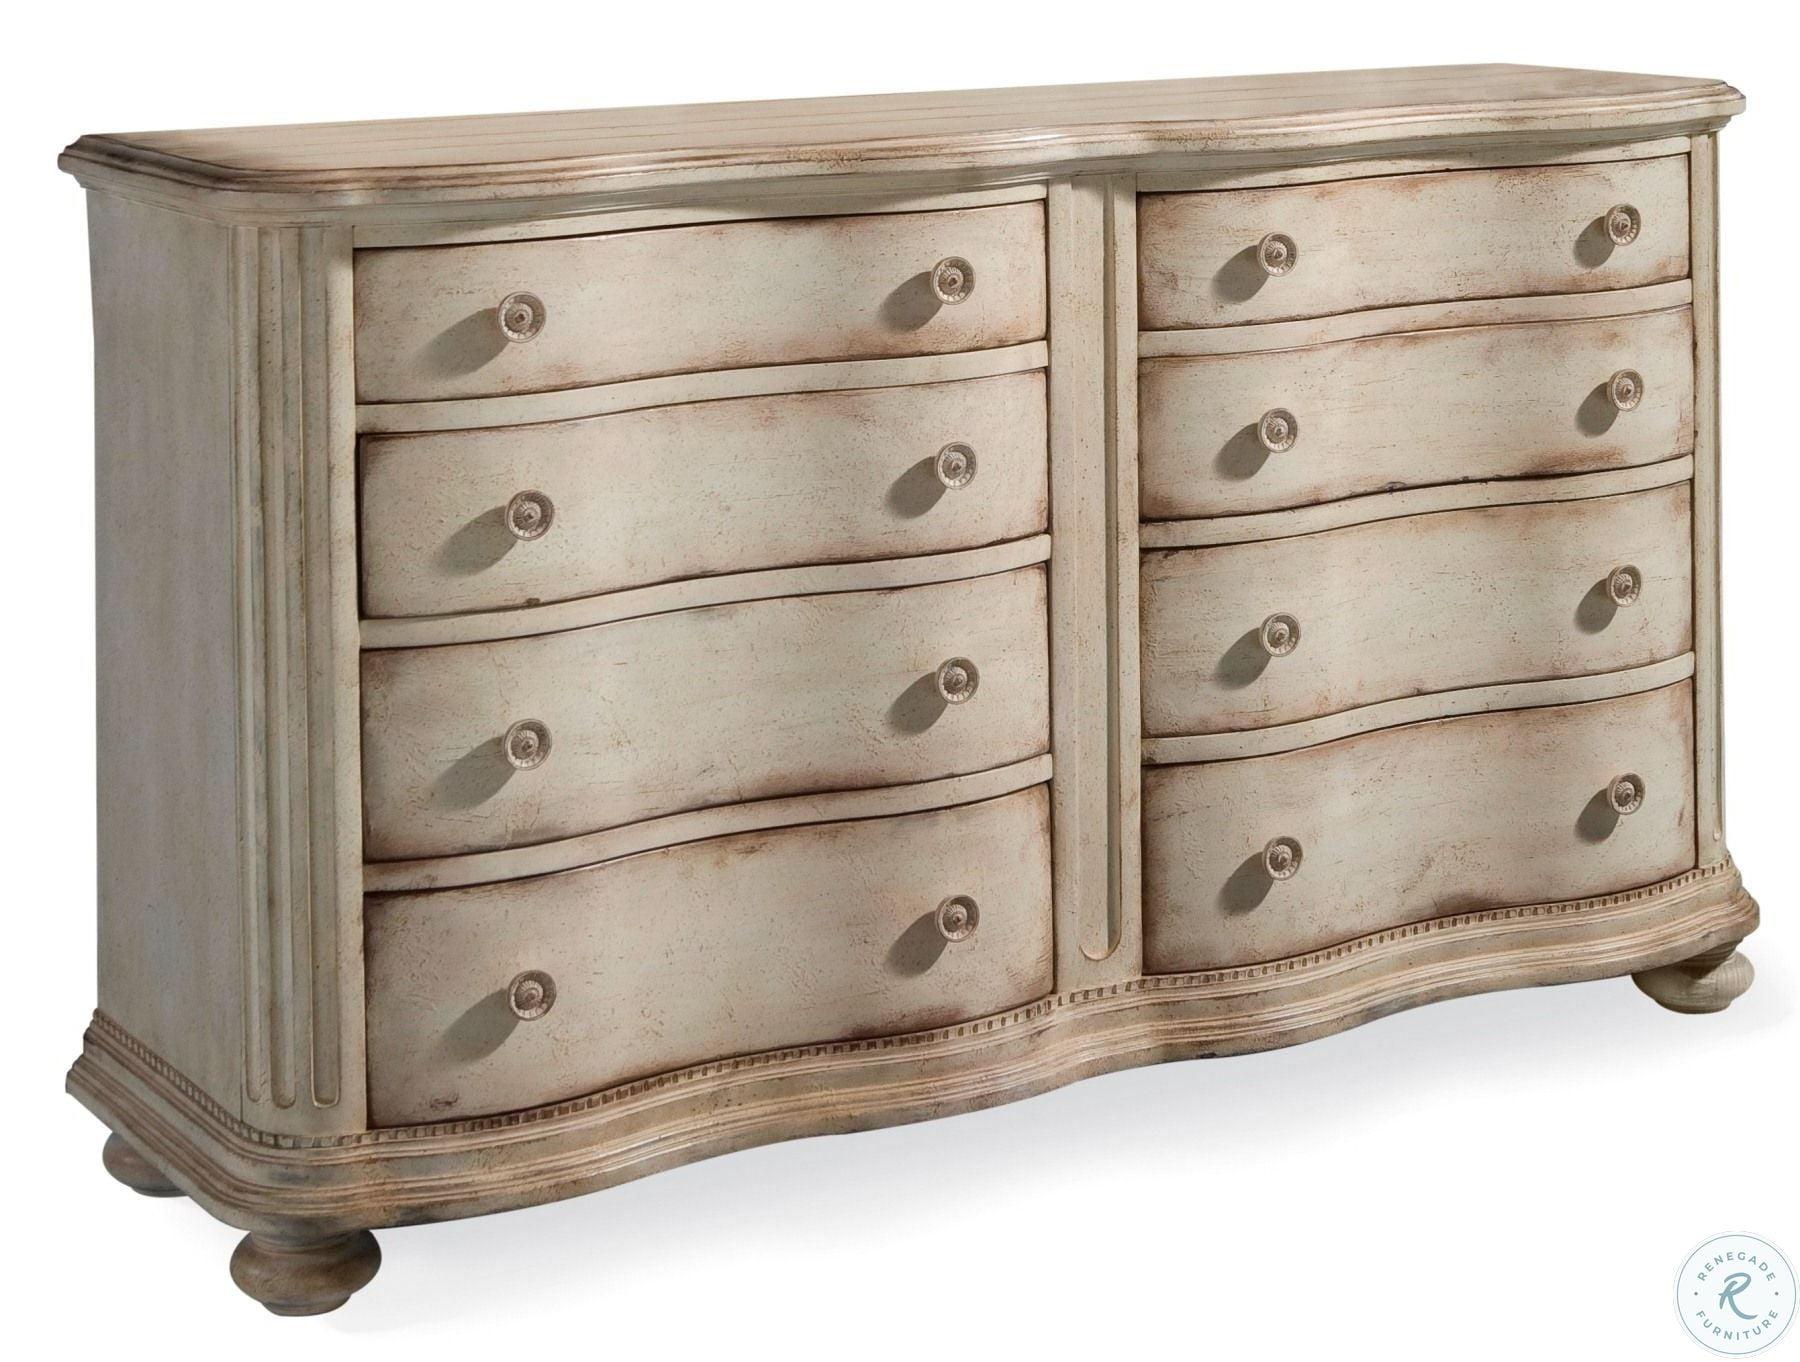
Category: Dressers & Chests
Style: Rustic